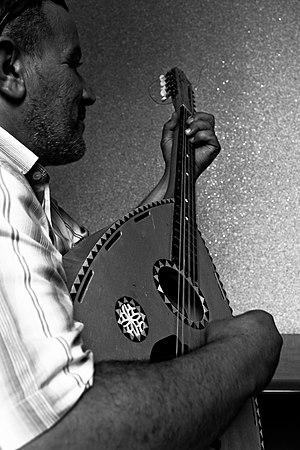
Le Mandole est un instrument de musique à cordes pincées d'origine Méditerranéenne. En Algérie, Il est surtout utilisé en musique chaâbi et en musique kabyle folklorique. This is an image from Algeria
Le mandole est un instrument de musique à cordes pincées d'origine algérienne. Il est surtout utilisé en musique chaâbi et en musique kabyle.
La mandore ou mandole également connue sous le nom de gallizona ou de gallichon, est un instrument de musique à cordes du Moyen Âge, semblable au luth, avec 3, 4 ou 6 cordes qui produit un son plus aigu. Sa caisse en forme de demi-poire préfigure la mandoline dont elle est l'ancêtre.